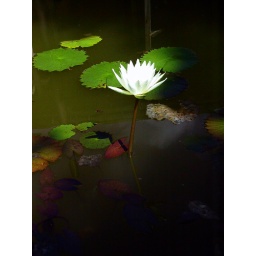
A water flower in a tank. Merida.